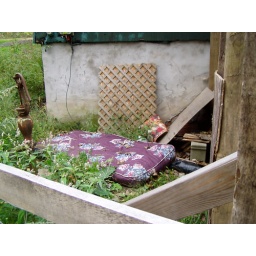
mattress on back of house in overgrown weeds and grass